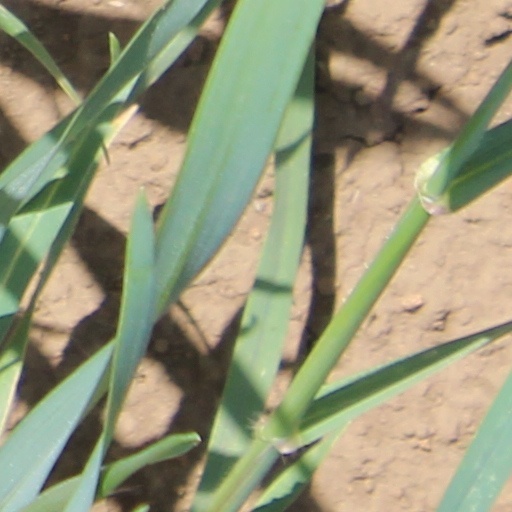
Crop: wheat